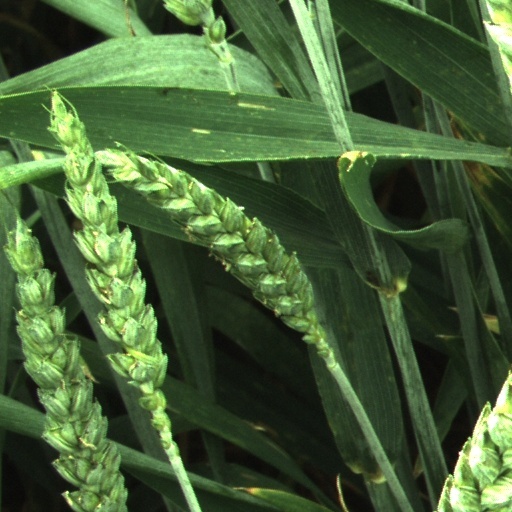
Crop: wheat